Question: Please indicate a possible affordance area of throw_javelin that can be used for throwing
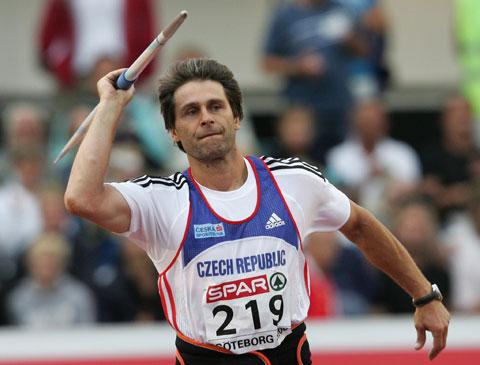
Answer: [50.089, 4.87, 192.361, 165.779]